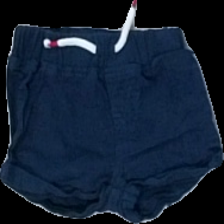
View: front
Type: Shorts
Category: Children
Brand: H&M
Colors: Blue
Material: 100% cotton
Cut: Regular
Size: 56
Season: Summer
Damage location: top center
Damage 2 location: middle center
Price range: <50
Recommended usage: Reuse
Description: blå shorts